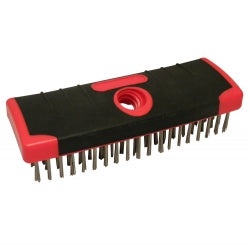
Red Devil 7" Wire Scrub Brush
Use to Remove Rust and Corrosion
Brand: Red Devil
Category: Hardware > Tool Accessories > Sanding Accessories > Sandpaper & Sanding Sponges > Steel Wool